2014 Boels–Dolmans season

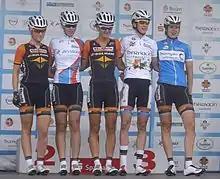
Boels–Dolmans line up at the Thüringen Rundfahrt der Frauen.

After the recon of the World Championships courses in Ponferrada, the team started in the Spanish Durango-Durango Emakumeen Saria. After the last climb of the race, Lizzie Armitstead was at the front with only a few rirders. At the finish Armitstead was beaten by Marianne Vos (Rabo Liv) and finished second. A few days later started the stage race Emakumeen Euskal Bira. Armitstead finished fourth and second in the first two stages and Megan Guarnier finished twice fifth in the later two stages, concluding with the sixth place overall. At the end of the month were the national championships in Europe. Christine Majerus won in Luxembourg both the time trial and the road race. In the Netherlands, the teams' home county, Ellen van Dijk finished second at the Dutch National Time Trial Championships, only 0.02 seconds behind Annemiek van Vleuten (Rabo Liv). Katarzyna Pawłowska also finished second at the national time trial championships in Poland. Armitstead won bronze at the British National Road Race Championships.